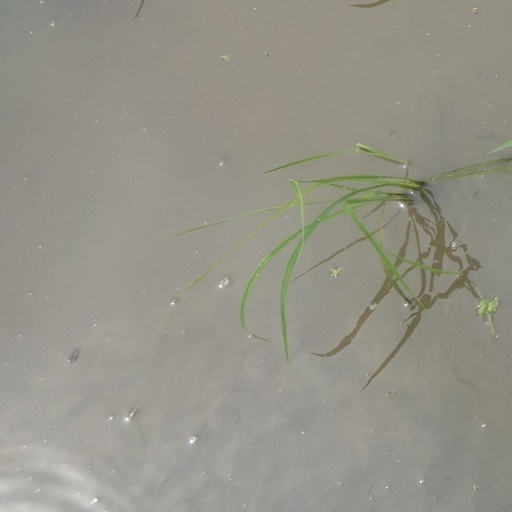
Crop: rice